Community boards of the Bronx

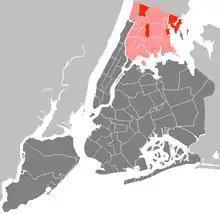
Bronx Community Districts - Joint Interest Areas (JIAs).

Within the borough of The Bronx there are three Joint Interest Areas (JIA), which are outside of the jurisdiction of individual community districts, and have their own district number. The three JIAs in the county of The Bronx are: